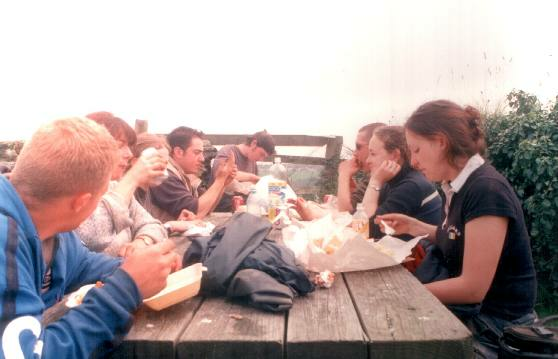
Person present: Yes